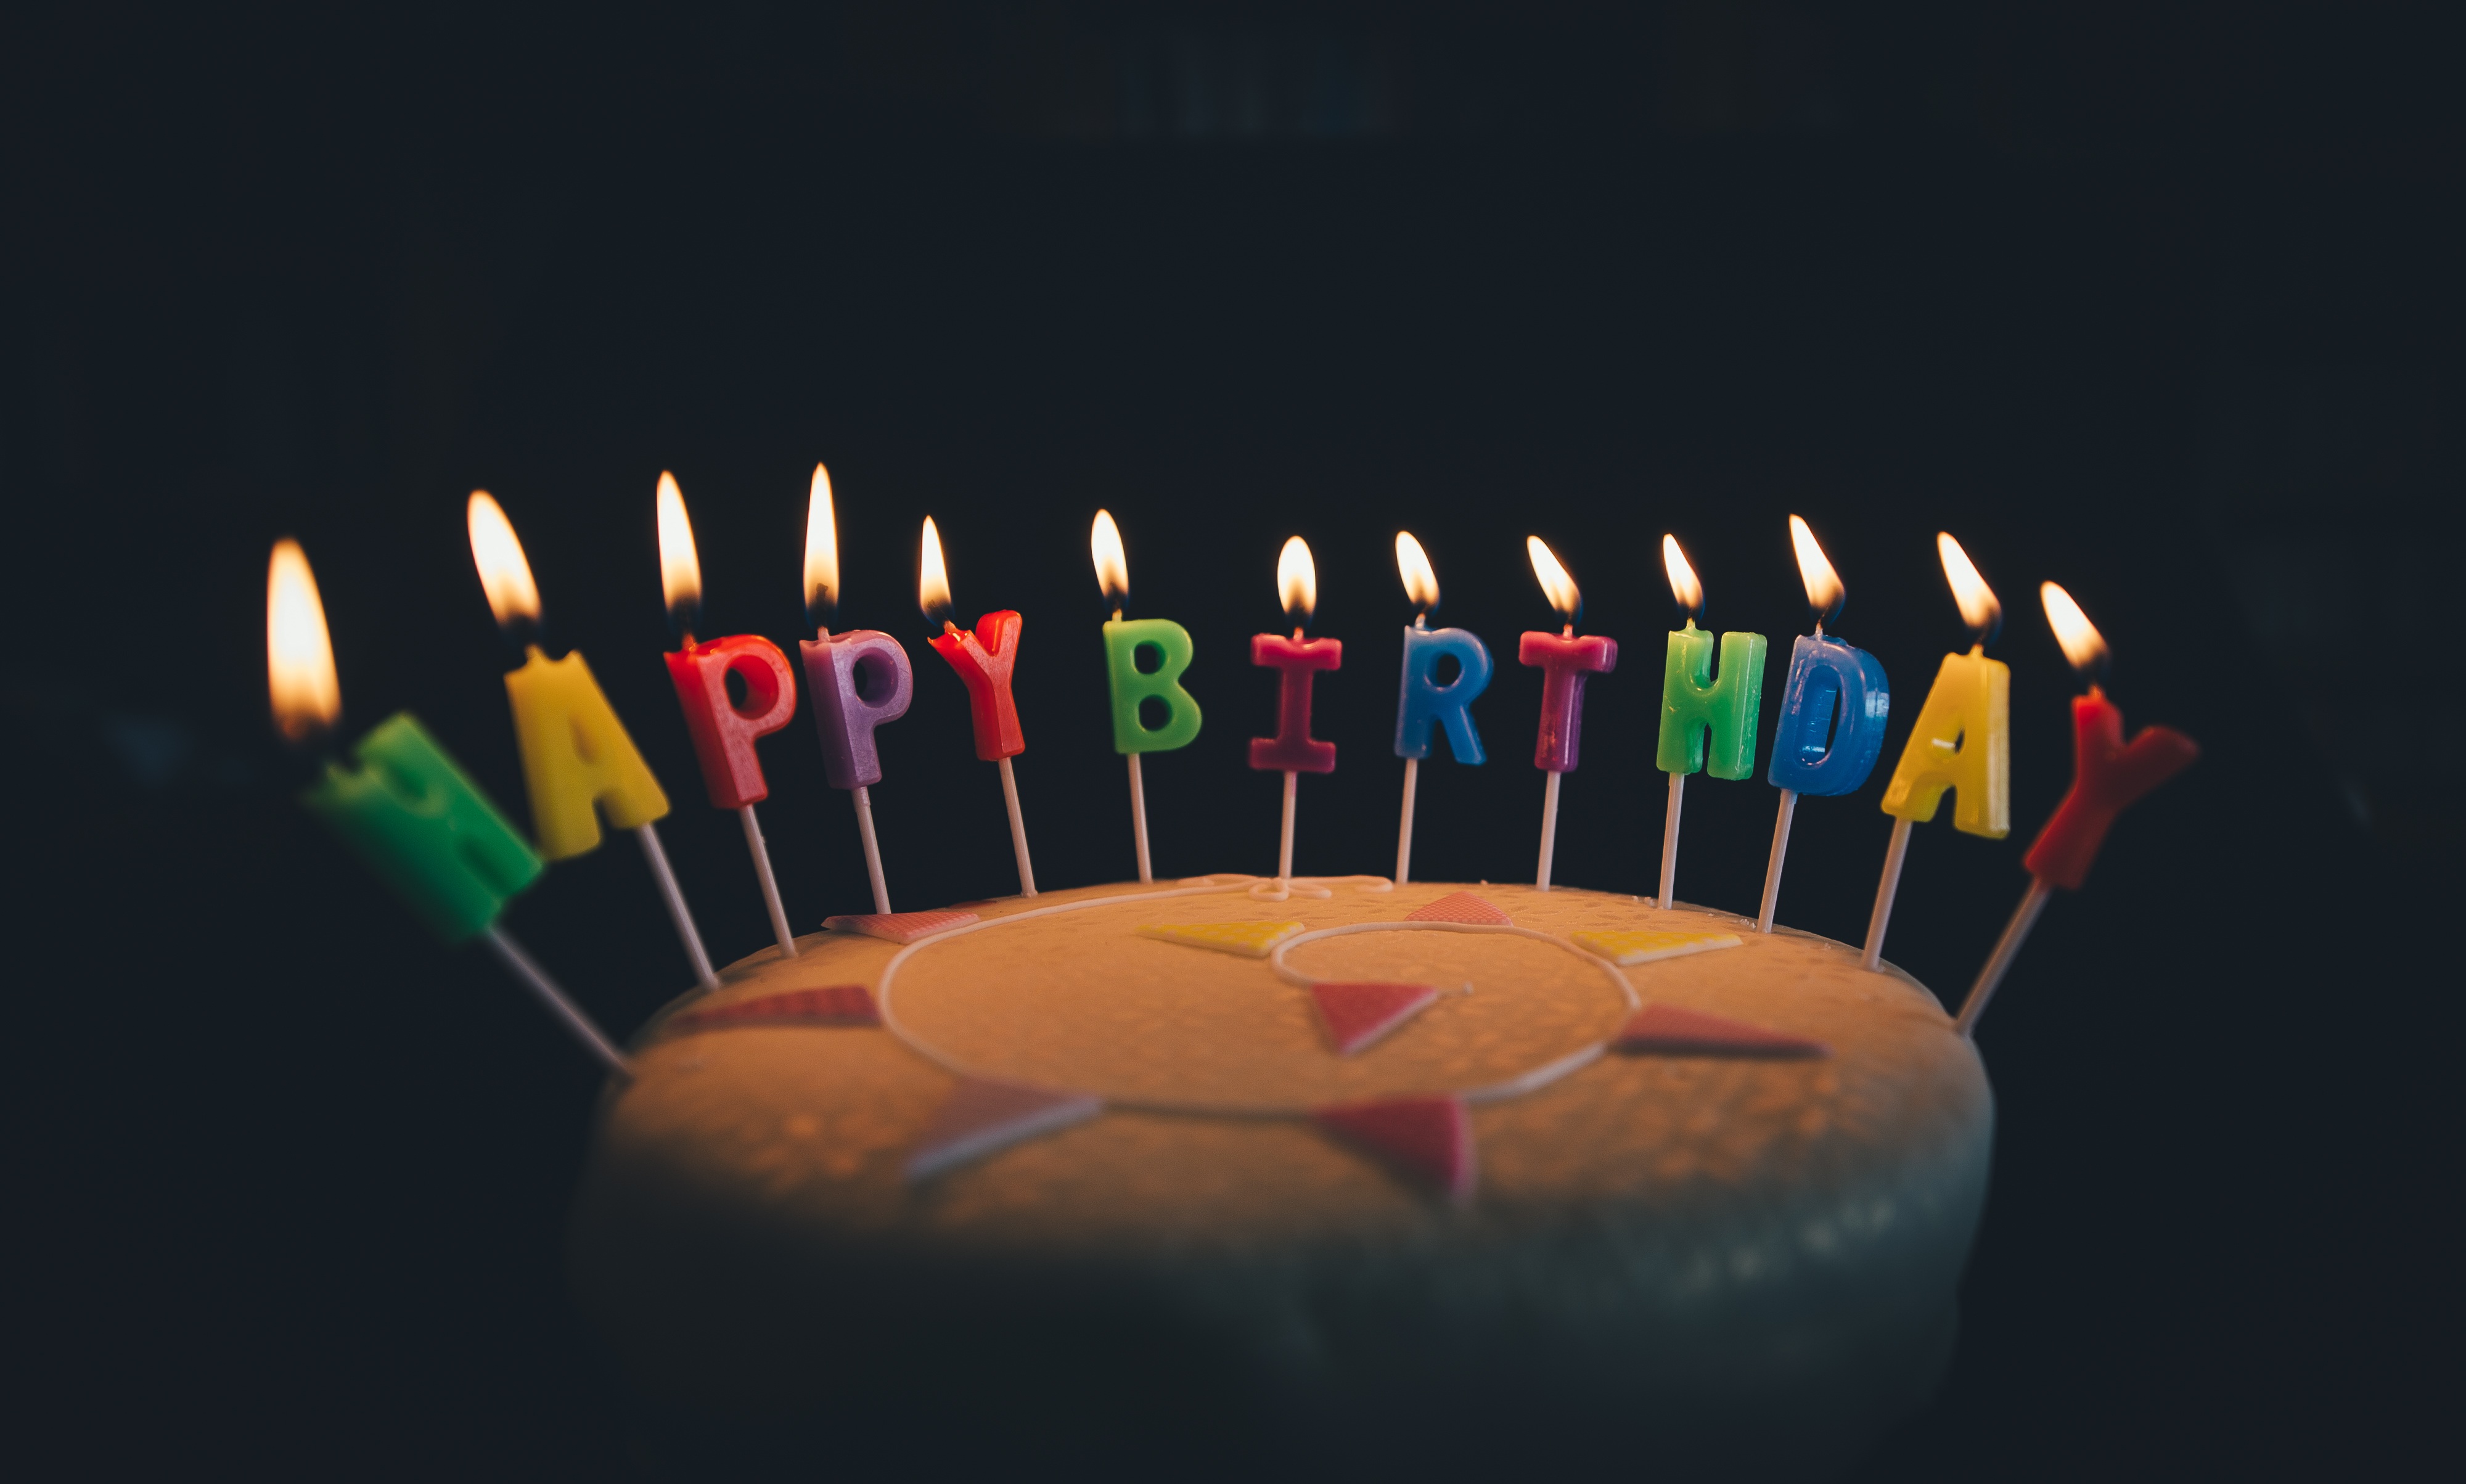
color, red, light, night, macro photography, lighting, shape, illustration, computer wallpaper, flame